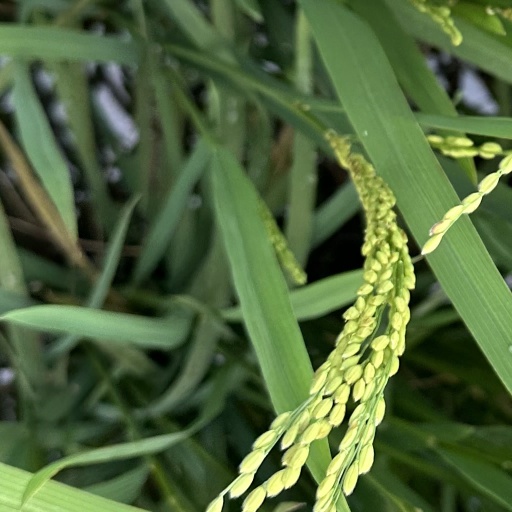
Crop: rice